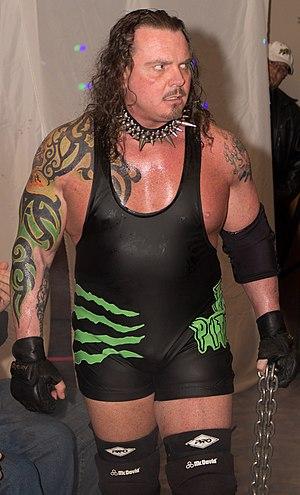
Gary Wolfe est un catcheur américain plus connu sous le nom de « Pitbull #1 » qui forme l'équipe The Pitbulls, avec « Pitbull #2 » Anthony Durante.
The Pitbulls est une ancienne équipe de catcheurs composée de « Pitbull #1 » et de « Pitbull #2 » et connue pour sa participation à l'Extreme Championship Wrestling dans laquelle ils ont été une fois champion par équipe. Individuellement, chaque membre a été une fois Champion de la Télévision de la ECW.